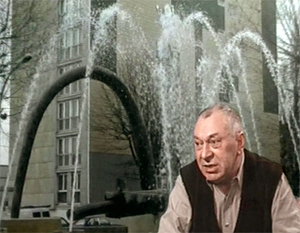
Portrait de Victor Roman
Victor Roman est un sculpteur roumain, naturalisé Français en 1975.
Claude Viseux est un peintre, sculpteur et graveur aquafortiste et lithographe français né le 3 juillet 1927 à Champagne-sur-Oise et mort le 9 novembre 2008 à Anglet.